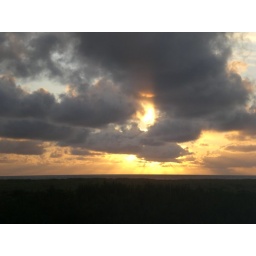
Looking out from the balcony of the beach house by the Pacific